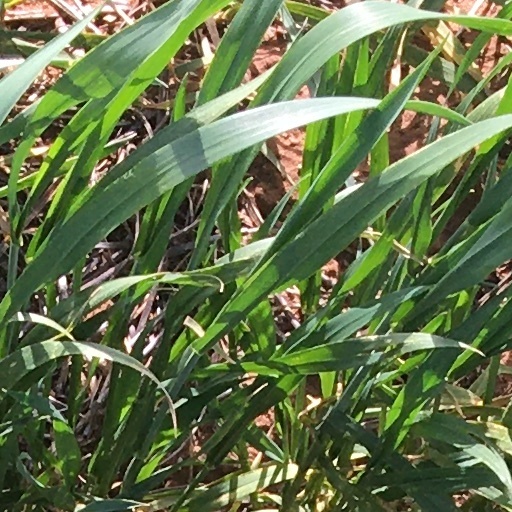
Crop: wheat